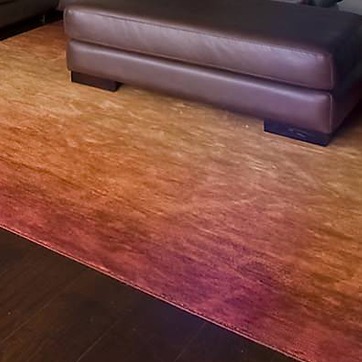
Material: carpet